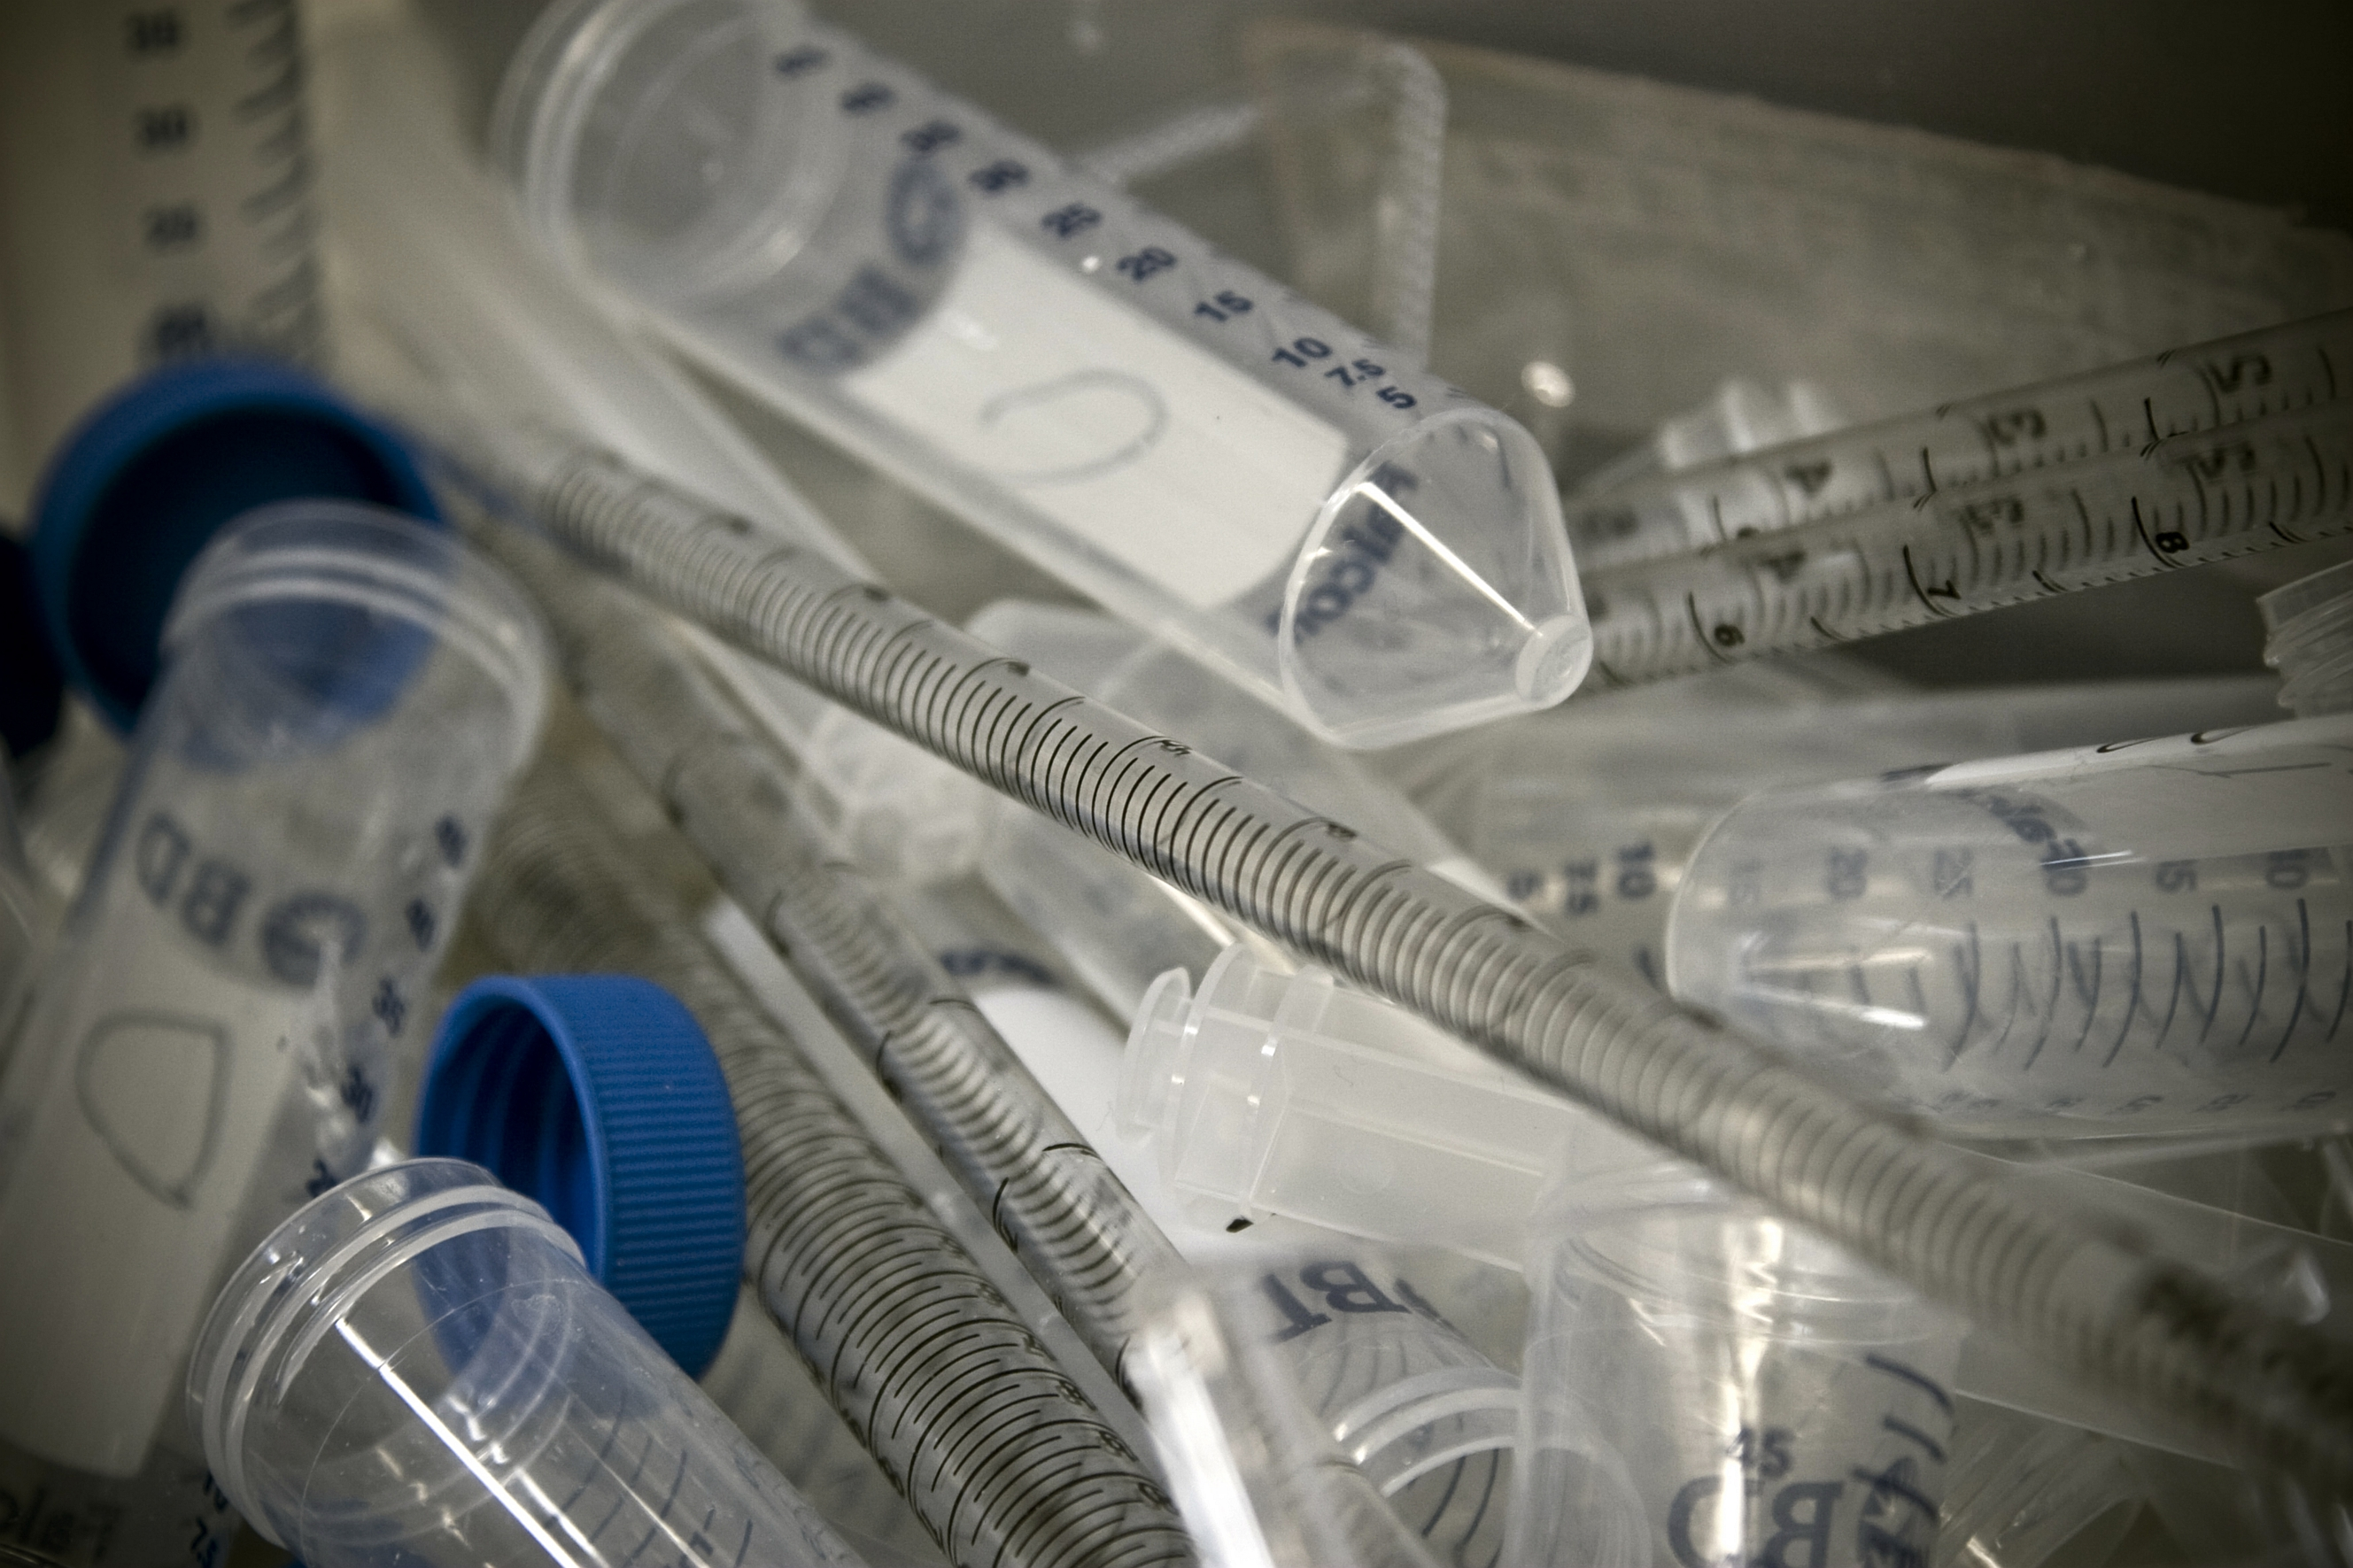
CSIRO ScienceImage 11168 Pipettes and tubes
Specialty: laboratory science / research labs
Image credit: Morgan Brown, CSIRO